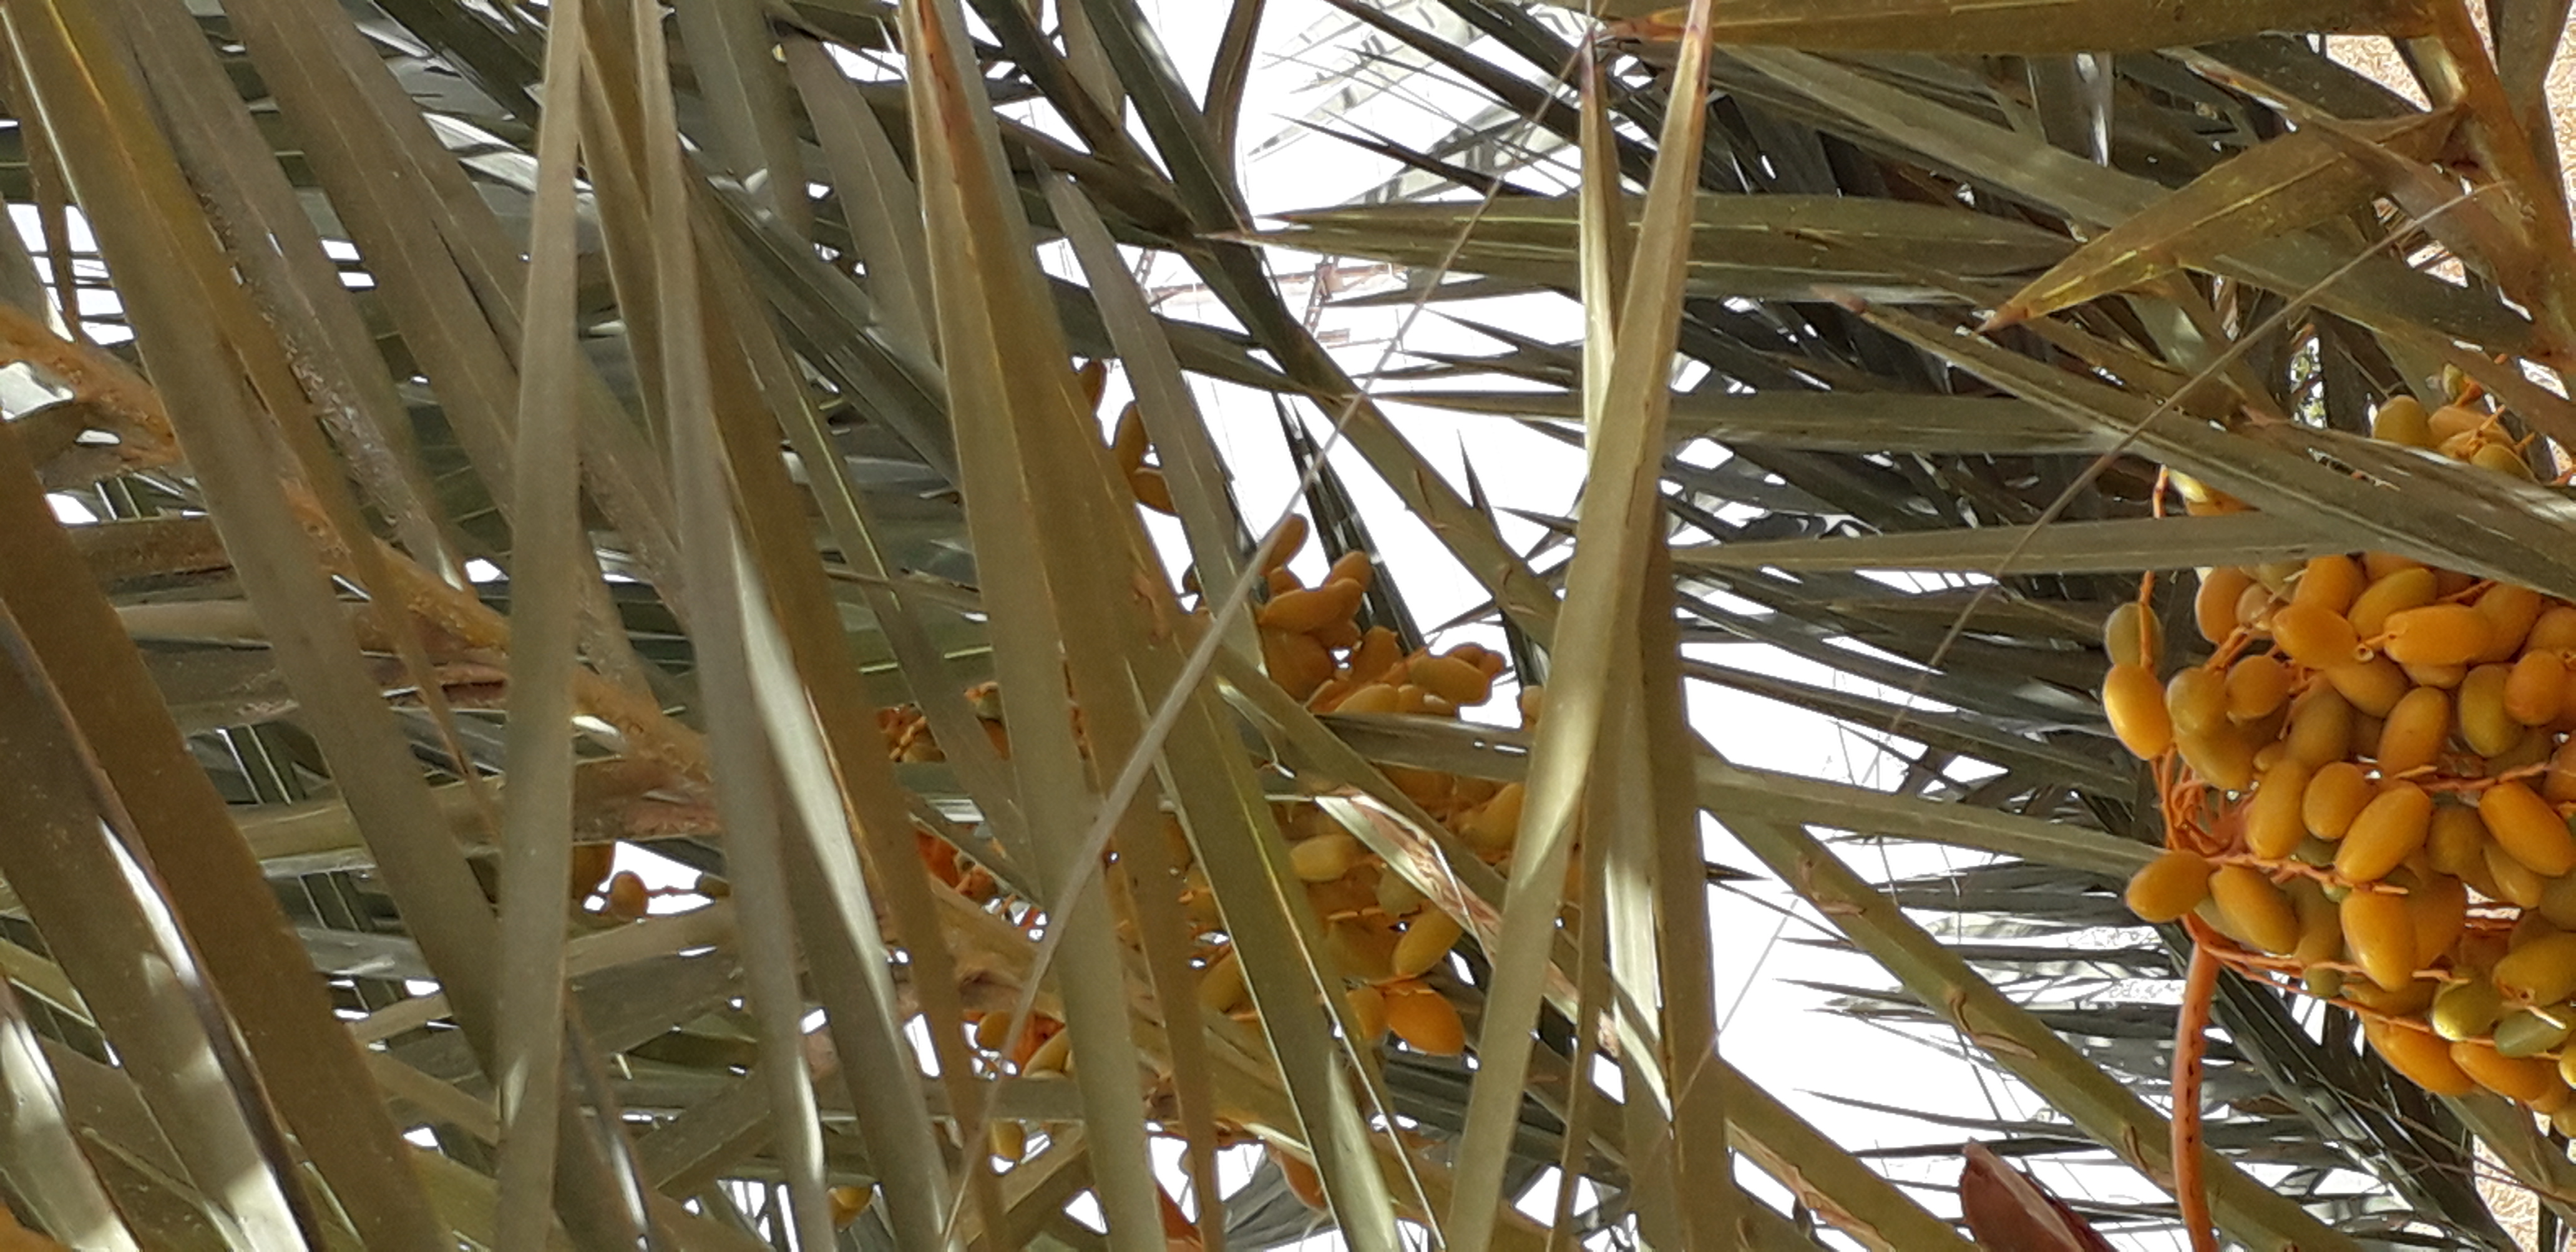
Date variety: kholt